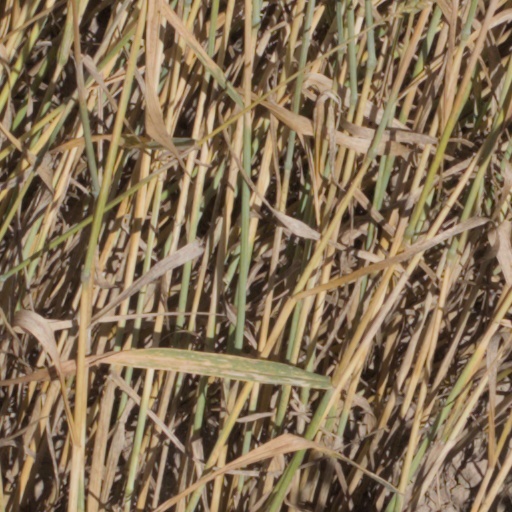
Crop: wheat